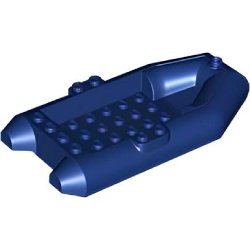
ゴムボート12×6×2　ダークブルー
レゴゴムボートの12×6×2の紺色です。 エレメントID[組み立て説明書の後ろのパーツ番号]:6443857 デザインID:78611
Brand: StarBrick37☆
Category: Toys & Games > Toys > Play Vehicles > Toy Boats